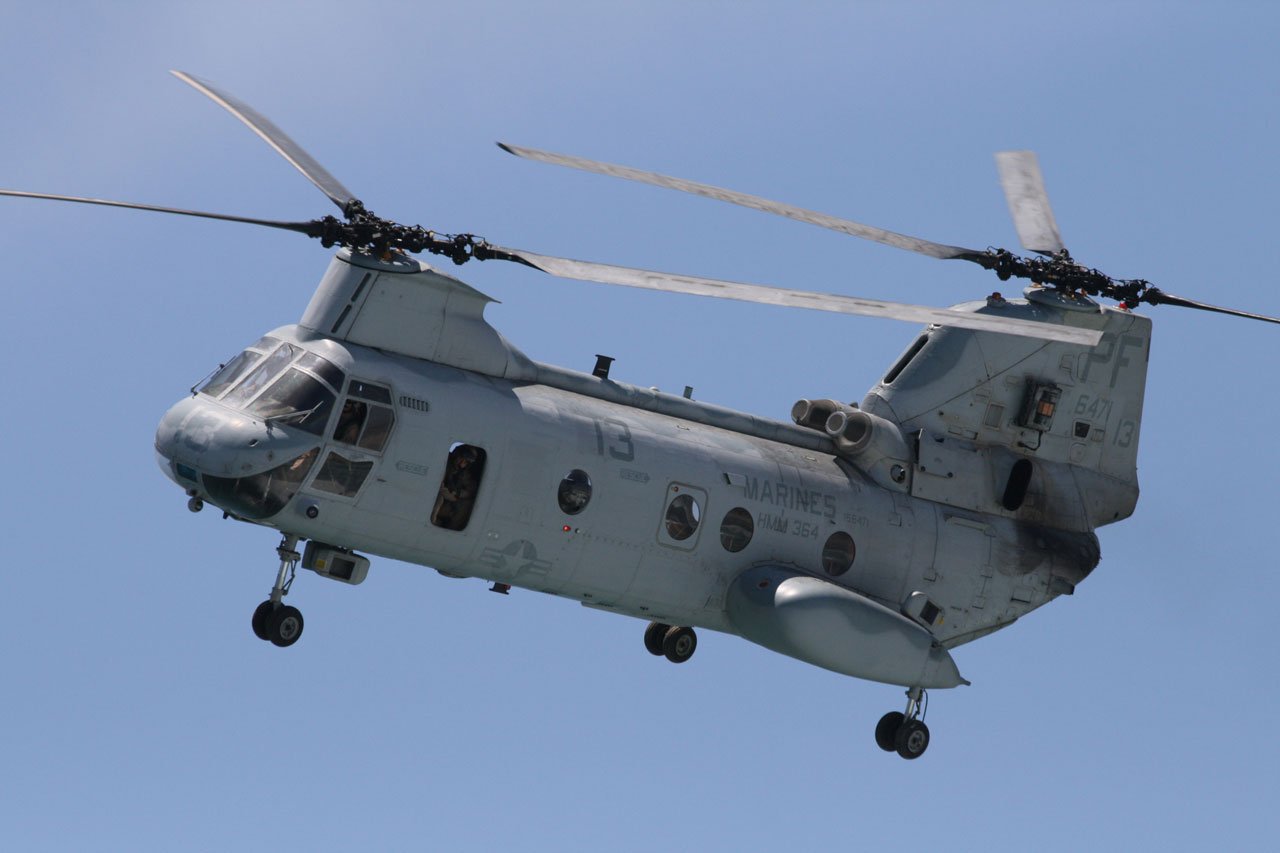
technology, air, aircraft, military, motion, transport, army, vehicle, aviation, flight, helicopter, aerial, war, hover, rotor, navy, protection, chopper, hovering, defense, rescue, force, fleet, combat, rotorcraft, air force, atmosphere of earth, helicopter rotor, military helicopter, sikorsky s 70, boeing ch 47 chinook, sikorsky s 61, boeing vertol ch 46 sea knight